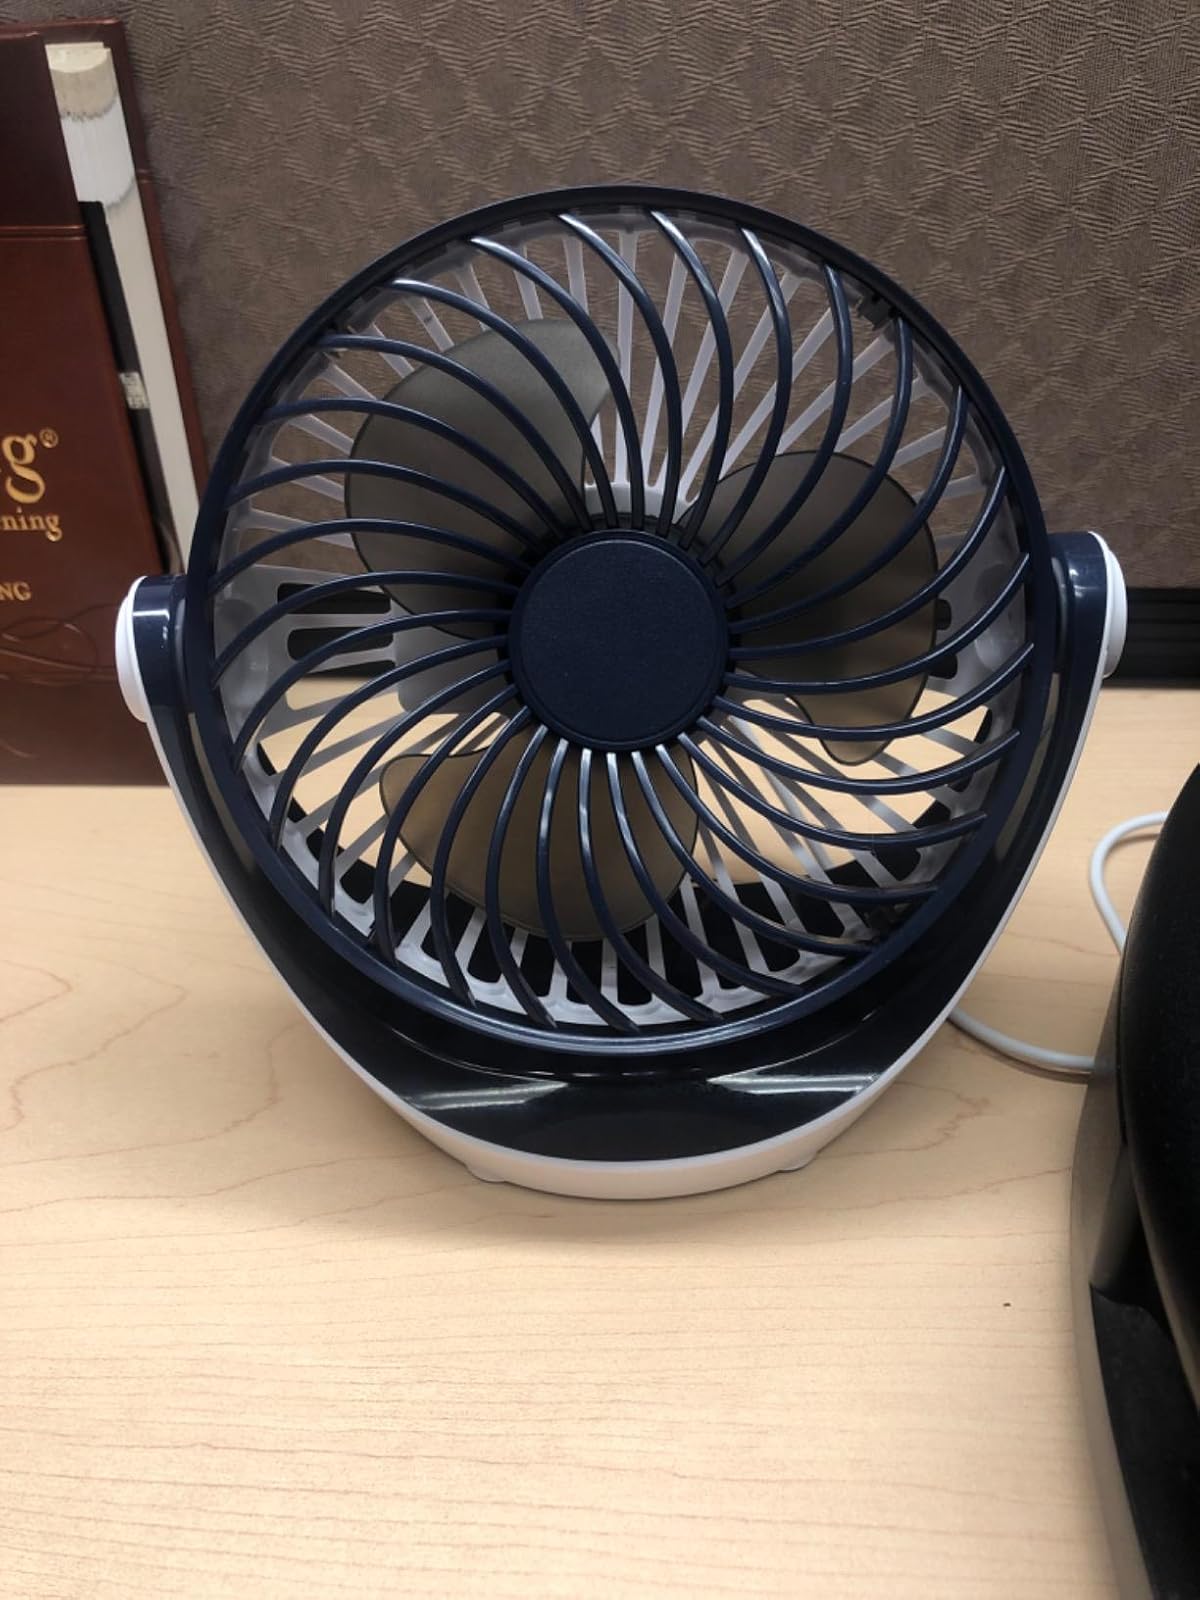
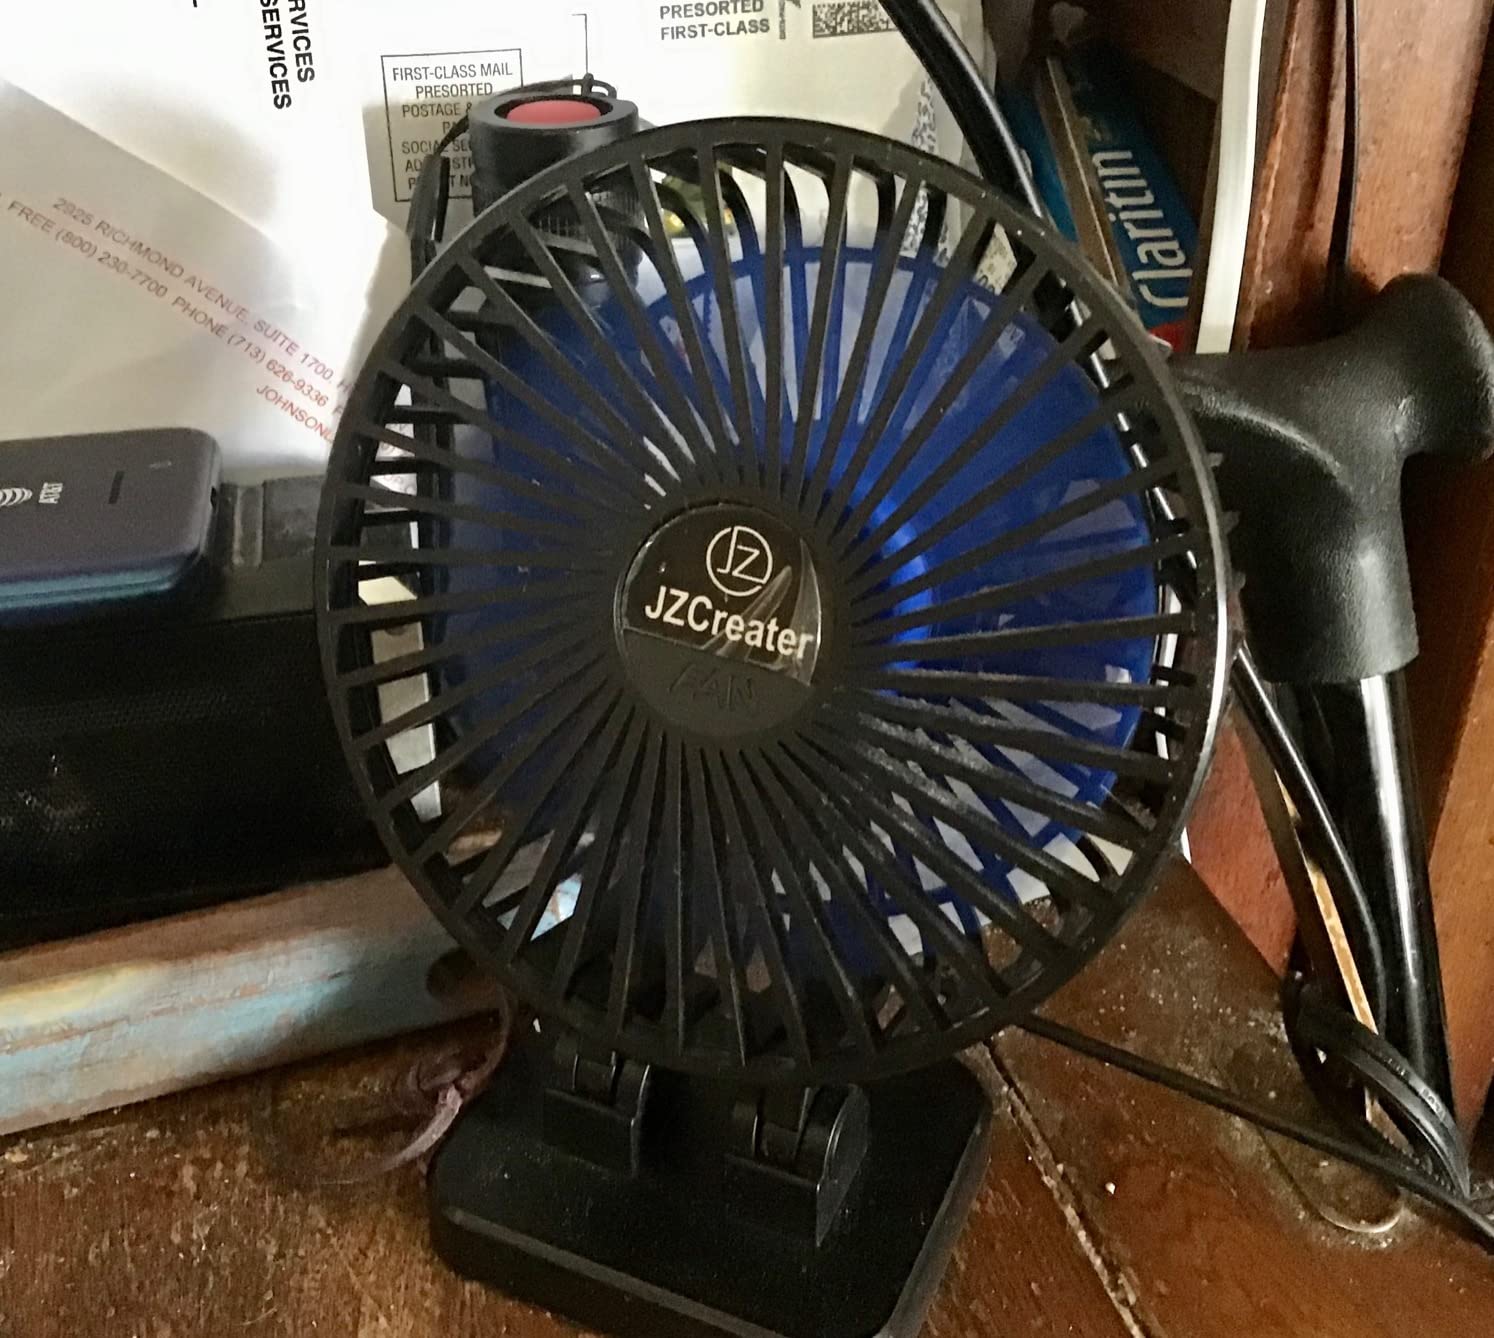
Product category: fan
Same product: no